Solis Lacus

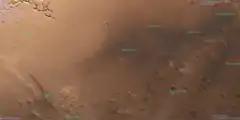
Solis Lacus feature on Mars. Screenshot from Celestia

Solis Lacus, (Latin, "lake of the sun") is a dark feature on Mars. It was once called "Oculus" and is still commonly called "The Eye of Mars" because with the surrounding light area called Thaumasia it resembles the pupil of one. Solis Lacus is known for the variability of its appearance, changing its size and shape when dust storms occur.